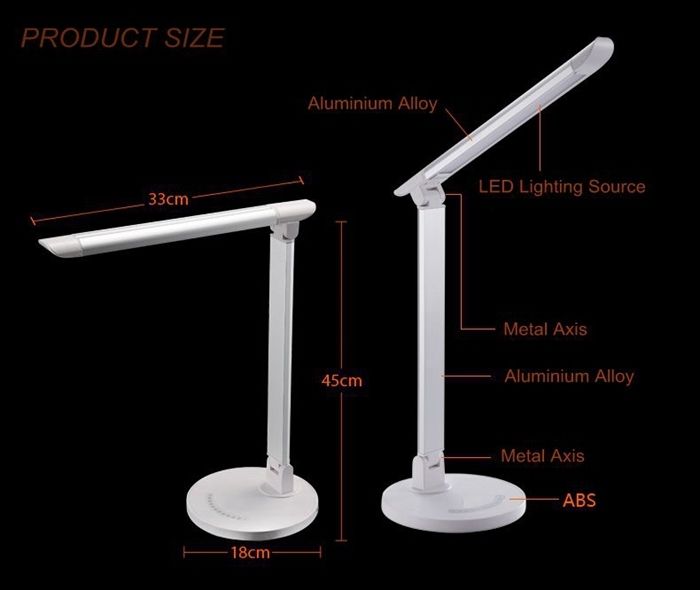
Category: lamp